Fuji Rock Festival

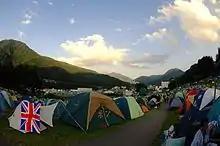
Campsite at Fuji Rock

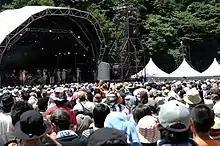
Field of Heaven

The first year of the festival, held on Tenjinyama Ski Resort near Mt Fuji (and hence the name), was a disaster. It was scheduled to be a two-day event, but by sheer bad luck the first day of the event was struck by a typhoon. The Red Hot Chili Peppers' headline set, played through a storm despite Anthony Kiedis having a broken arm, is almost legendary amongst Fuji Rock veterans. The festival-goers were poorly prepared for the heavy rain and strong winds, and many needed medical attention from hypothermia (although no deaths occurred). The organisers decided to cancel the second day of the event (which turned out to be sunny), and thus ended Japan's first outdoor rock festival. The organizers were criticized for being poorly prepared for bad weather, and for not organising enough buses to link the site to the nearest train station.